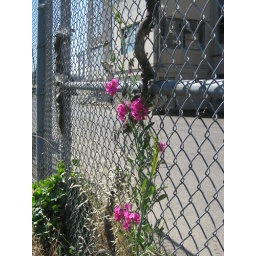
EWEB fence by the Willamette River bike path.